Myosin binding protein C, cardiac

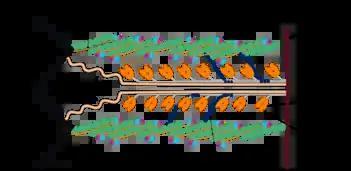
An illustration showing various components of cardiac sarcomere, including myosin-binding protein C

The myosin-binding protein C, cardiac-type is a protein that in humans is encoded by the "MYBPC3" gene. This isoform is expressed exclusively in heart muscle during human and mouse development, and is distinct from those expressed in slow skeletal muscle (MYBPC1) and fast skeletal muscle (MYBPC2).